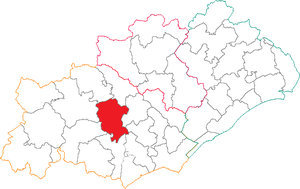
Situation du canton dans le département de l'Hérault.
Le canton de Murviel lès Béziers est une ancienne division administrative française située dans le département de l'Hérault, dans l'Arrondissement de Béziers.